William Ellsworth Kepner

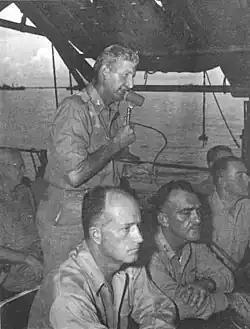
News conference on board USS "Appalachian" during Operation Crossroads; foreground: Admiral William S. Parsons, Major General William E. Kepner, Vice Admiral William H. P. Blandy. Colonel Stafford L. Warren holds the microphone.

Ascending through the ranks, in February 1942 he was eventually promoted to major general in April 1943, and in September of that year took command of VIII Fighter Command in the European Theatre.